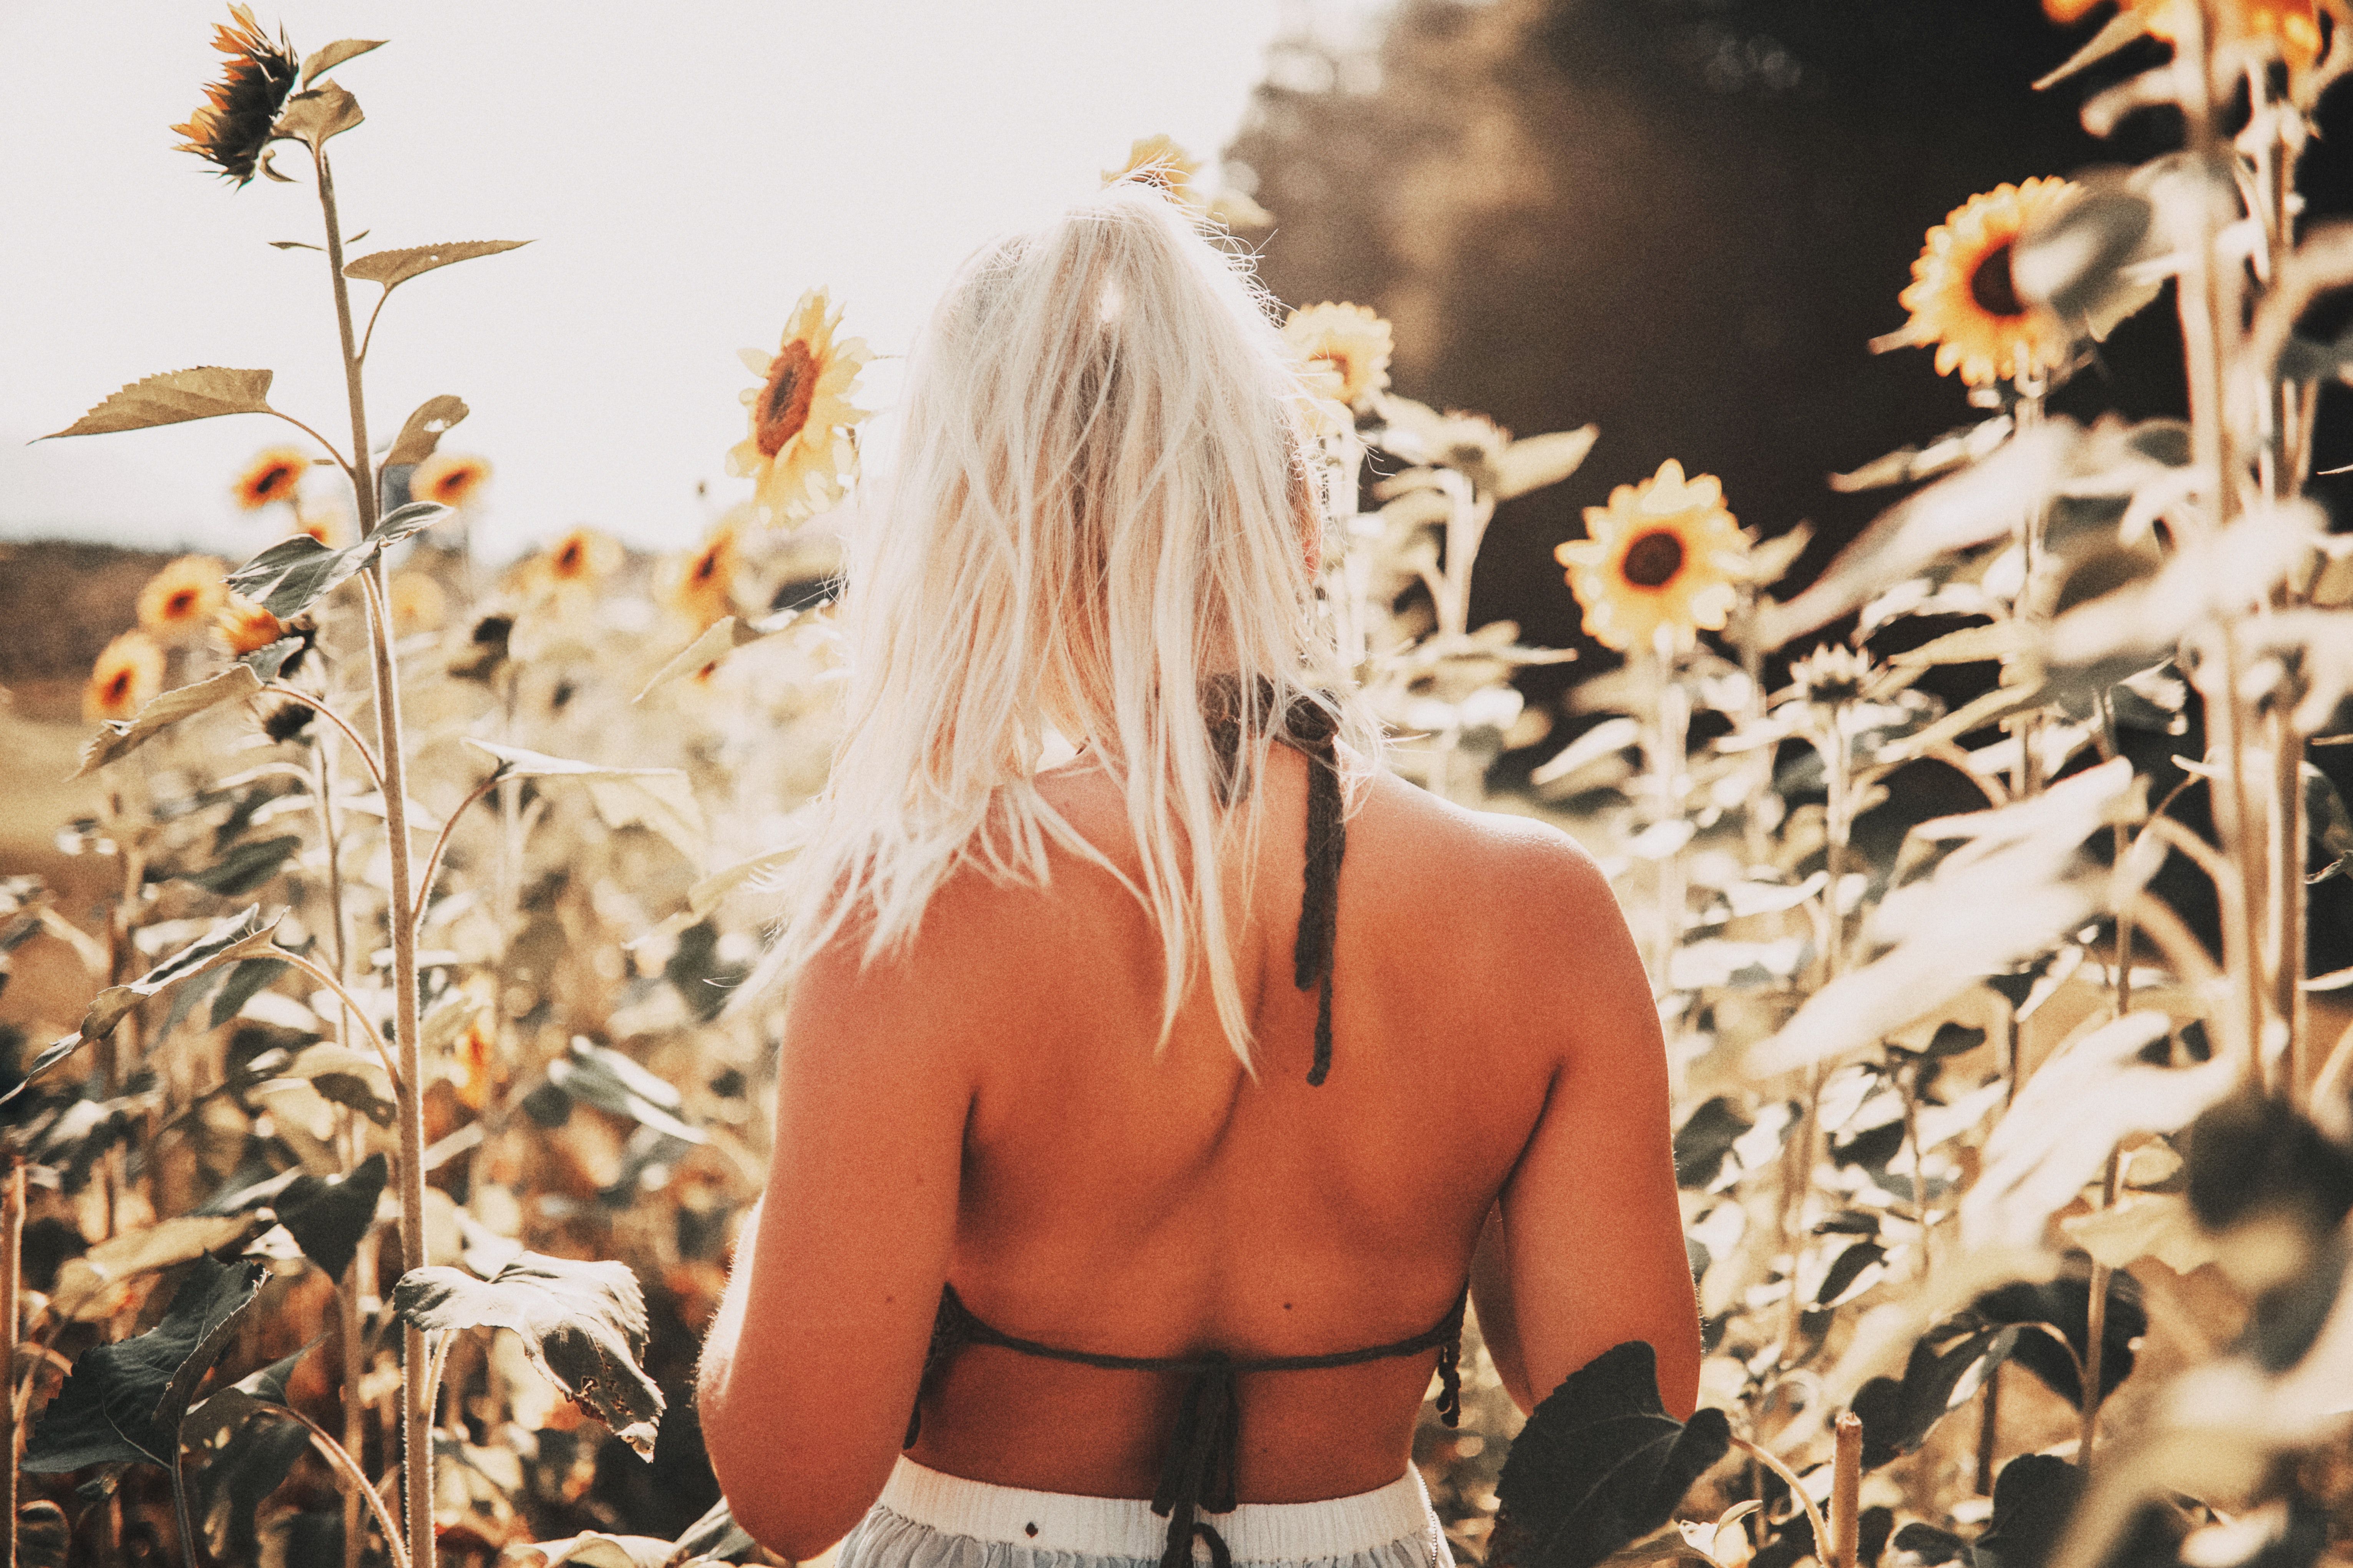
People in nature, hair, nature, photograph, beauty, blond, sunlight, summer, grass family, photography, long hair, leaf, back, surfer hair, plant, spring, photo shoot, wildflower, model, flower, brown hair, happy, autumn